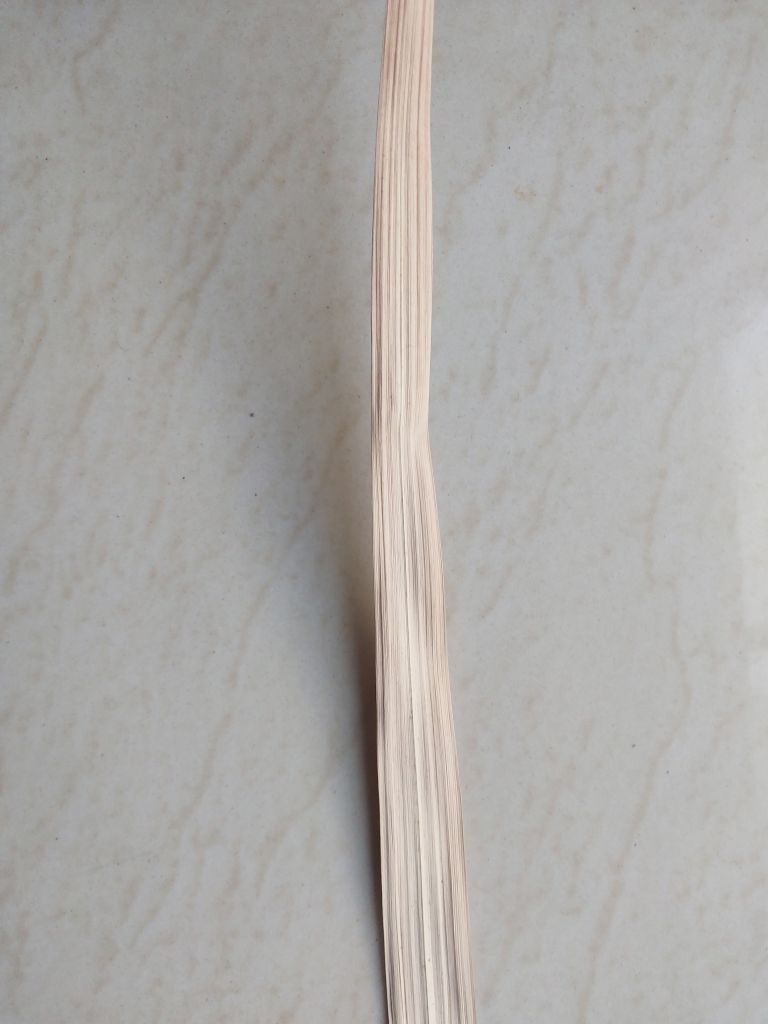
Label: Dried